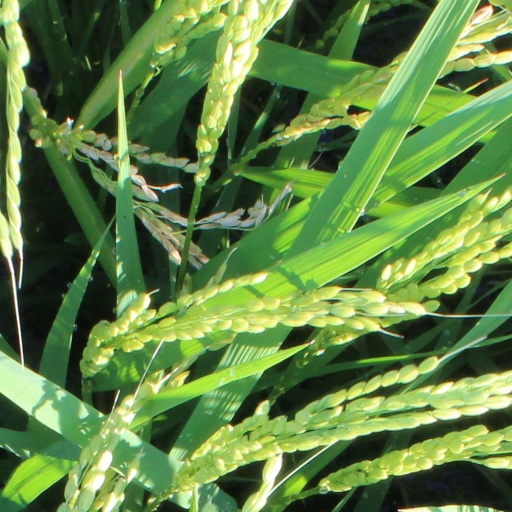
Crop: rice